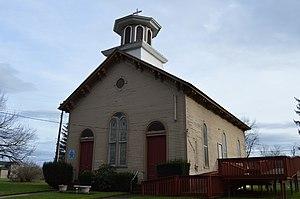
Glasgow est un borough situé dans le comté de Beaver, en Pennsylvanie, aux États-Unis. En 2010, il comptait une population de 60 habitants. Il est incorporé le 12 octobre 1854.